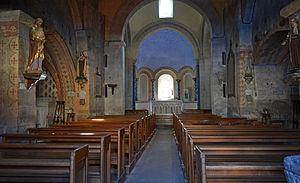
Nef et choeur église St Nicolas à Auriac l'Eglise, Cantal, France This building is indexed in the Base Mérimée, a database of architectural heritage maintained by the French Ministry of Culture,
L'église Saint-Nicolas d'Auriac-l'Église est une église catholique française située à Auriac-l'Église, dans le département du Cantal.